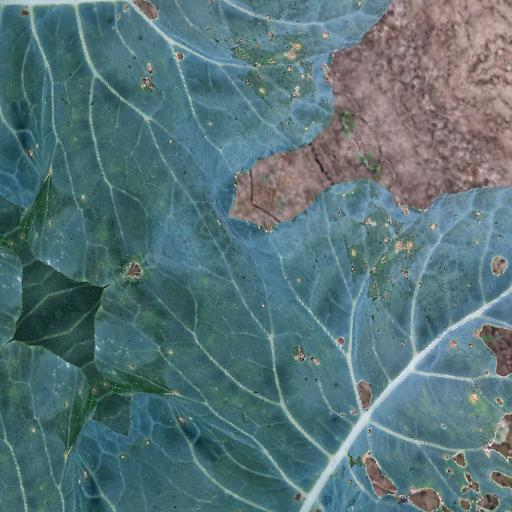
Label: Black Rot